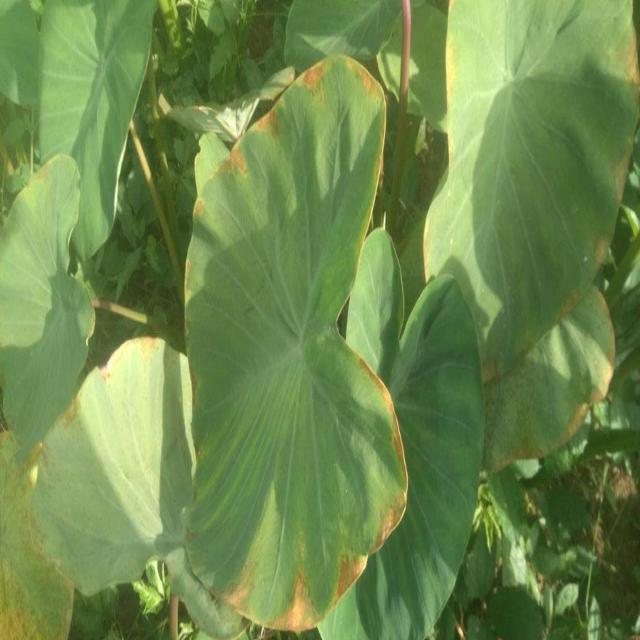
Label: Early_Blight